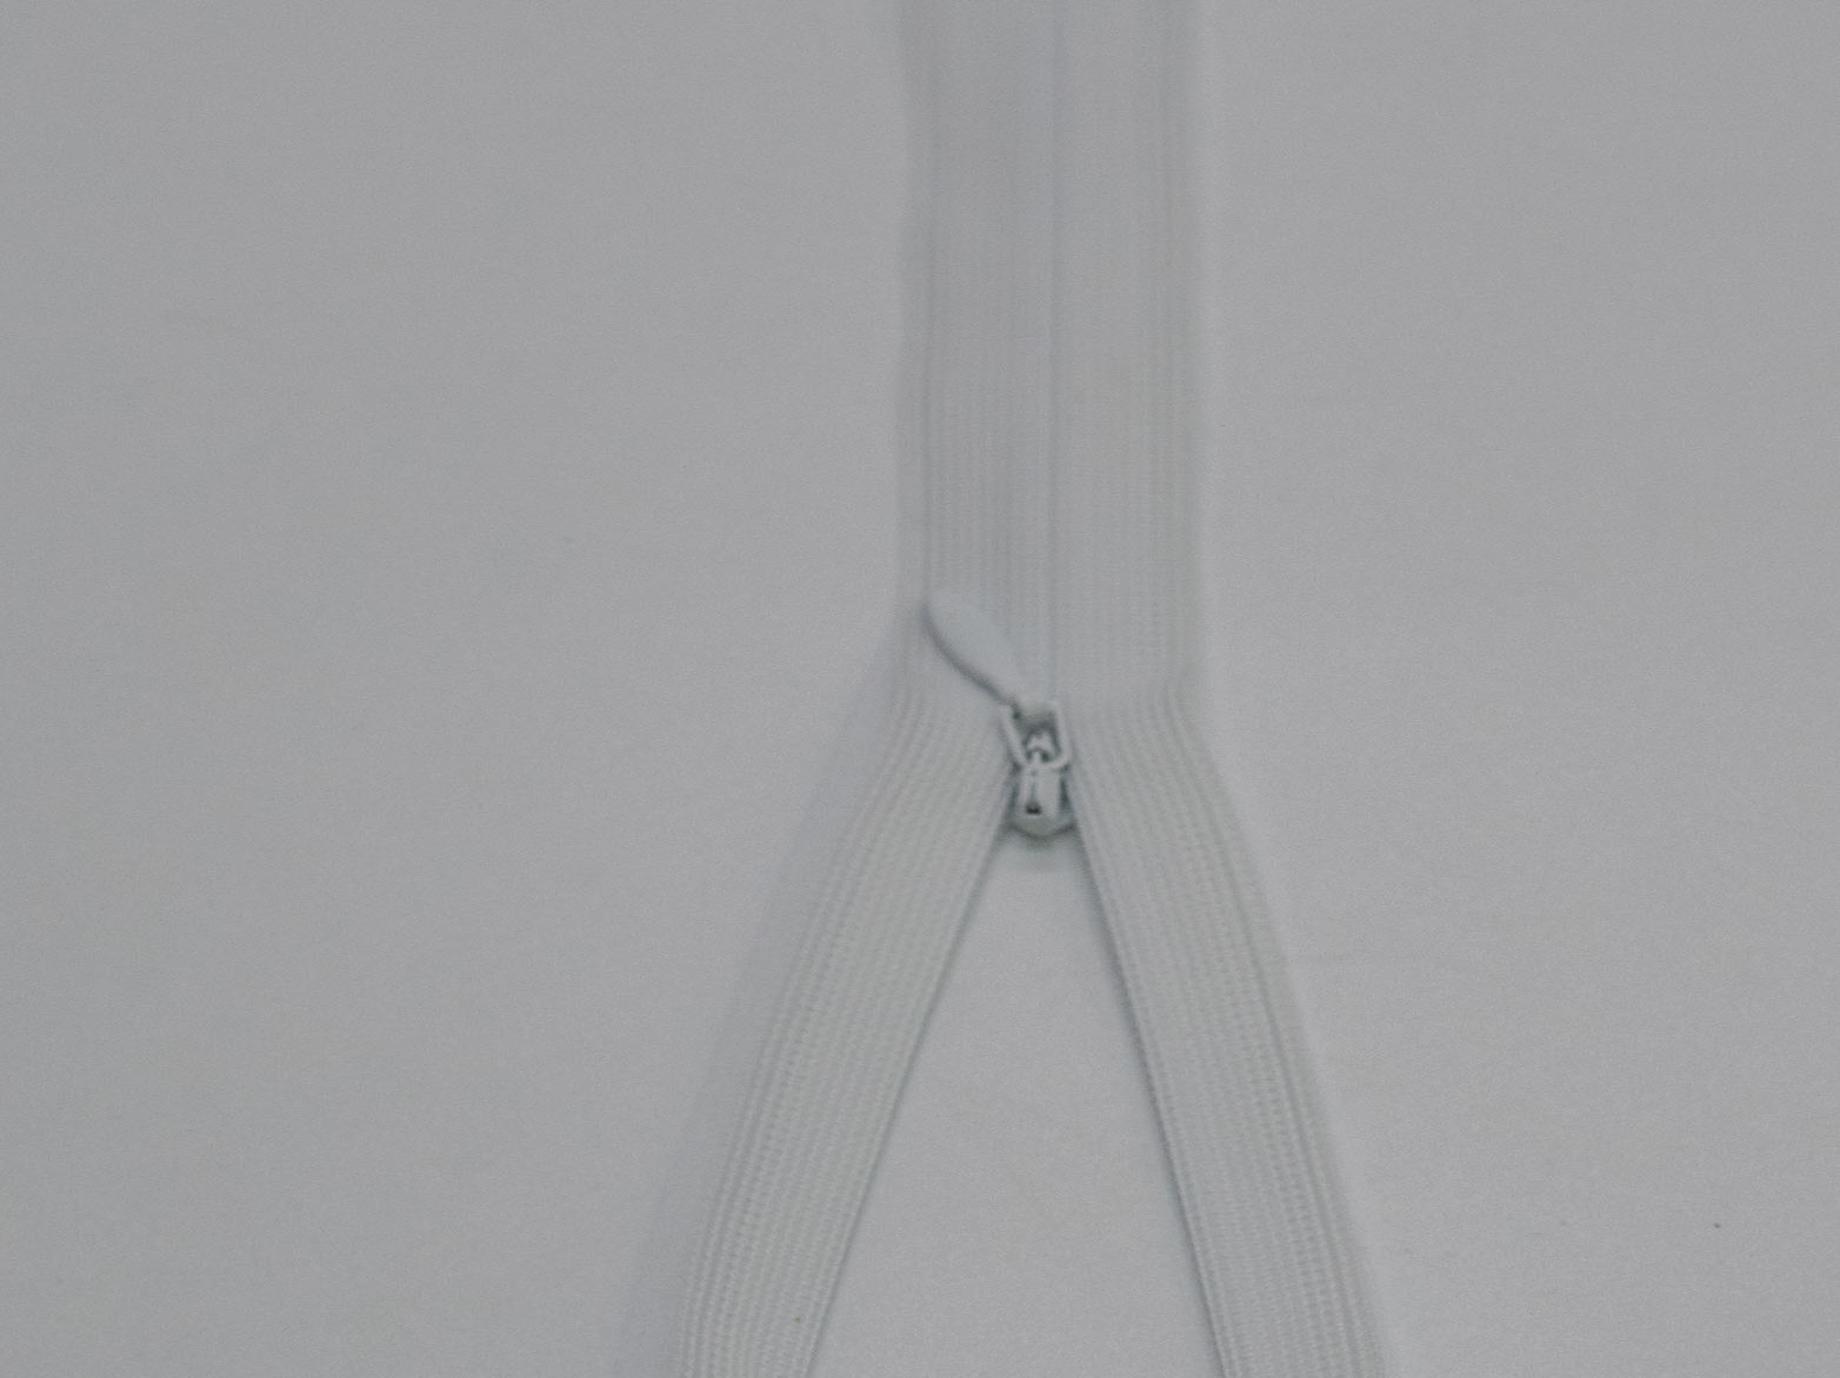
55cm Ykk Invisible Zip Yiz-501
Brand: ZIP
Category: Arts & Entertainment > Hobbies & Creative Arts > Arts & Crafts > Art & Crafting Materials > Craft Fasteners & Closures > Zippers > Reversible Zippers